Tourist attractions in Kalpetta

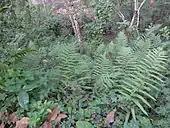
Botanical Garden at the M S Swaminathan Research Foundation Regional Center at Kalpetta

A regional centre of M.S. Swaminathan Research Foundation (MSSRF) is located at Puthoorvayal, about 3 km from Kalpetta town-centre. The centre was established to promote community conservation systems of rural and tribal people through research, extension and advocacy. Centre works in partnership with rural and farming communities for sustainable agricultural and rural development. Operational area of the centre is confined to the Western Ghats regions in Kerala. The Botanic Garden and Butterfly Garden at the centre attracts a lot of visitors and students. Many rare and endangered species as well as plants local to the Western Ghats can be found in the Botanic Garden.